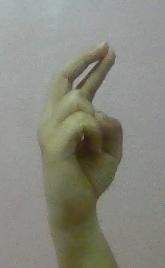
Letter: zay